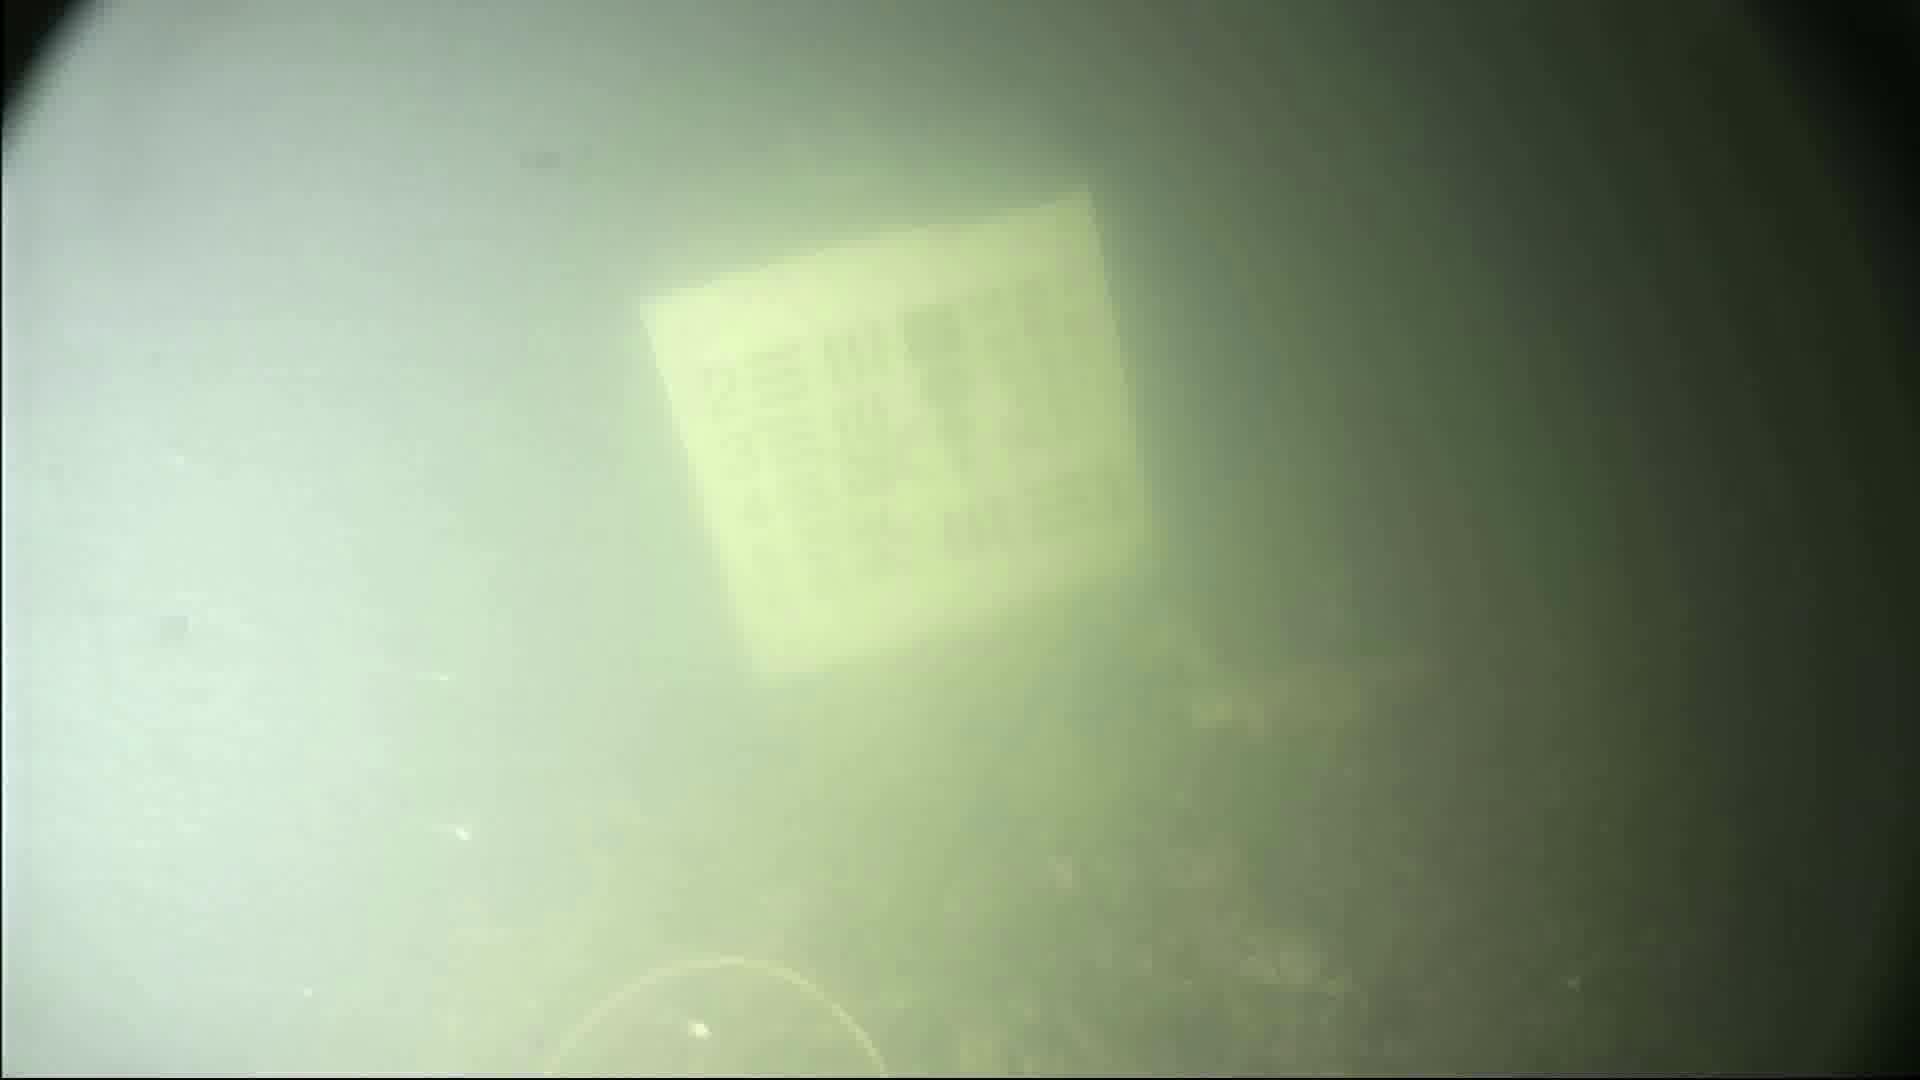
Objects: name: crab